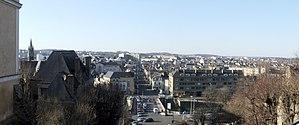
Panorama en direction du nord depuis le tunnel des Jacobins, au centre de la ville du Mans.
Le tunnel Wilbur-Wright ou le tunnel des Jacobins ou tunnel du Vieux-Mans, est un ouvrage architectural de voirie servant de tranchée routière.